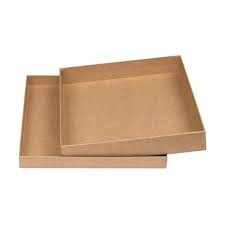
Waste category: cardboard